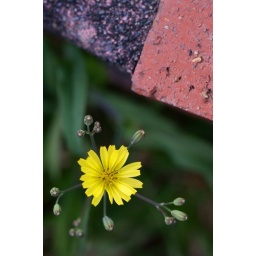
I found it was standing by the wall (tamron 90mm Di)